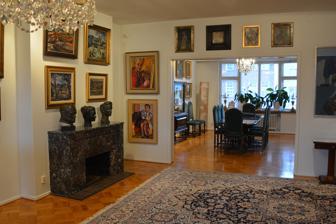
Building: Kirpilä Art Collection
Country: Finland
Year built: 1992
Art museum in Helsinki, Finland Kirpilä Art Collection The Kirpilä Art Collection ( Finnish : Taidekoti Kirpilä , Swedish : Konsthemmet Kirpilä ) is an art museum in Helsinki . The museum contains the art collection of medical doctor Juhani Kirpilä (1931-1988) and is located in his former home, an apartment in Helsinki. It opened in 1992 and contains Finnish art from the 19th century to the 1970s. Among the artists represented in the collection are Akseli Gallen-Kallela , Ellen Thesleff , Eero Nelimarkka , Åke Mattas , Wäinö Aaltonen and Kain Tapper . The museum is owned and maintained by the Finnish Cultural Foundation . References